Pel's fishing owl

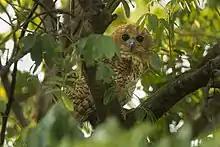
Pel's fishing owl in Malawi

It is found throughout a large part of sub-Saharan Africa, but it is generally rather local, uncommon, and absent from drier regions. It is patchily distributed in Nigeria, Senegal, the Gambia, Guinea, Sierra Leone, and in central Africa from the coast to eastern Zaire and discontinuously to South Sudan, Somalia, Kenya, and Tanzania and southwards to Zambia, Zimbabwe, Botswana, and eastern South Africa.